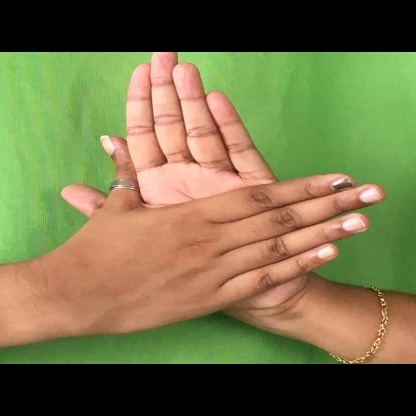
Mudra: Chakra